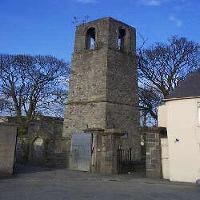
Weather: sun or clear